Herd

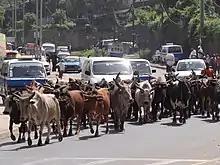
Traffic jam created by a herd of cattle in Addis Ababa, Ethiopia.

The reason why animals form herds can not always be stated easily, since the underlying mechanisms are diverse and complex. Understanding the social behaviour of animals and the formation of groups has been a fundamental goal in the field of sociobiology and behavioural ecology. Theoretical framework is focused on the costs and benefits associated with living in groups in terms of the fitness of each individual compared to living solitarily. Living in groups evolved independently multiple times in various taxa and can only occur if its benefits outweigh the costs within an evolutionary timescale. Thus, animals form groups whenever this increases their fitness compared to living in solitary.